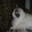
Label: cat